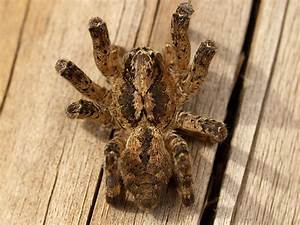
Label: spider